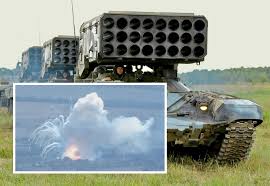
Label: Self Propelled Artillery